Mathematical tile

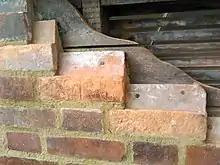
Mathematical tiles nailed to wooden planks, overlapped and mortared to give the appearance of a brick surface

Mathematical tiles are tiles which were used extensively as a building material in the southeastern counties of England—especially East Sussex and Kent—in the 18th and early 19th centuries. They were laid on the exterior of timber-framed buildings as an alternative to brickwork, which their appearance closely resembled. A distinctive black variety with a glazed surface was used on many buildings in Brighton (now part of the city of Brighton and Hove) from about 1760 onwards, and is considered a characteristic feature of the town's early architecture. Although the brick tax (1784–1850) was formerly thought to have encouraged use of mathematical tiles, in fact the tiles were subject to the same tax.